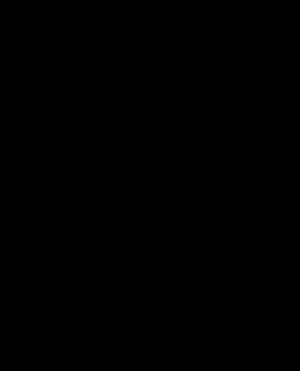
Deus Ex: Human Revolution est un jeu de tir à la première personne qui emprunte au jeu de rôle et au jeu d'infiltration. Développé par Eidos Montréal et édité par Square Enix, il sort en Amérique du Nord le 23 août 2011 sur PC, Xbox 360 et PlayStation 3, puis progressivement dans le reste du monde.